Grégoire Aslan

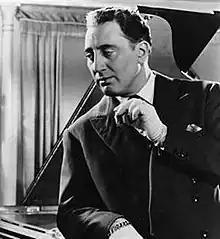
in "Cet homme est dangereux" (1953)

Grégoire Aslan (born Krikor Kaloust Aslanian; 28 March 1908 – 8 January 1982) was a Swiss-Armenian actor and musician.